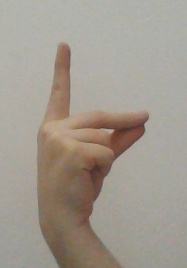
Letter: ta